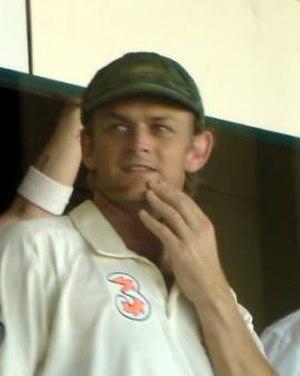
Adam Craig Gilchrist est un joueur de cricket international australien né le 14 novembre 1971 à Bellingen. Il fait ses débuts avec l'équipe de Nouvelle-Galles du Sud en 1992 avant de rejoindre l'Australie-Occidentale en 1994. Gardien de guichet et batteur, il dispute avec la sélection nationale 96 test-matchs entre 1999 et 2008 et 287 ODI entre 1996 et 2008. Batteur agressif, Gilchrist transforme le rôle des gardiens, qui se doivent, après lui, d'être bons dans cette discipline. Il fait partie de l'équipe d'Australie qui remportent la Coupe du monde en 1999, 2003 et 2007, à une période où elle domine le cricket mondial.
Les Deccan Chargers sont une franchise indienne de cricket basée à Hyderâbâd. Elle est fondée en 2008 lors du lancement de l'Indian Premier League, une compétition de Twenty20 fondée par la fédération indienne, le BCCI. Les Chargers remportent la deuxième saison de l'IPL, en 2009.